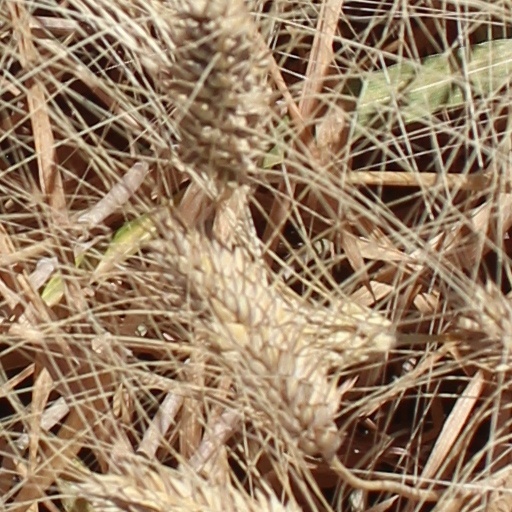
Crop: wheat